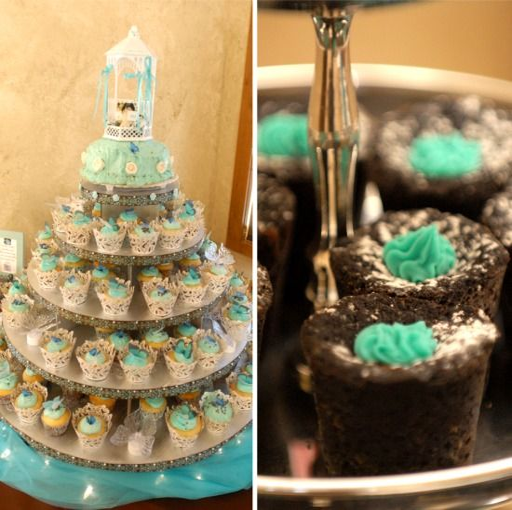
not just for cupcakes or weddings .